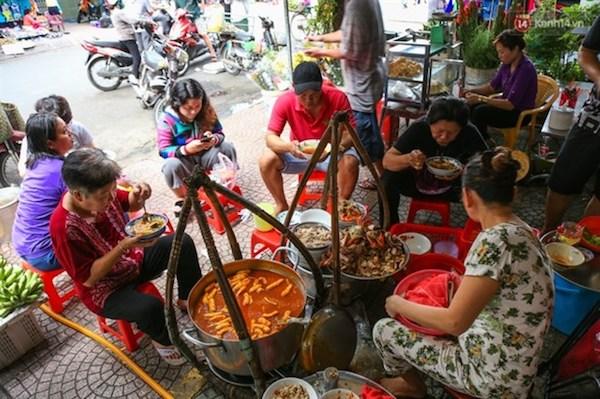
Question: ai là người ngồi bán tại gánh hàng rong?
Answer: người đàn bà mặc áo trắng có hoa